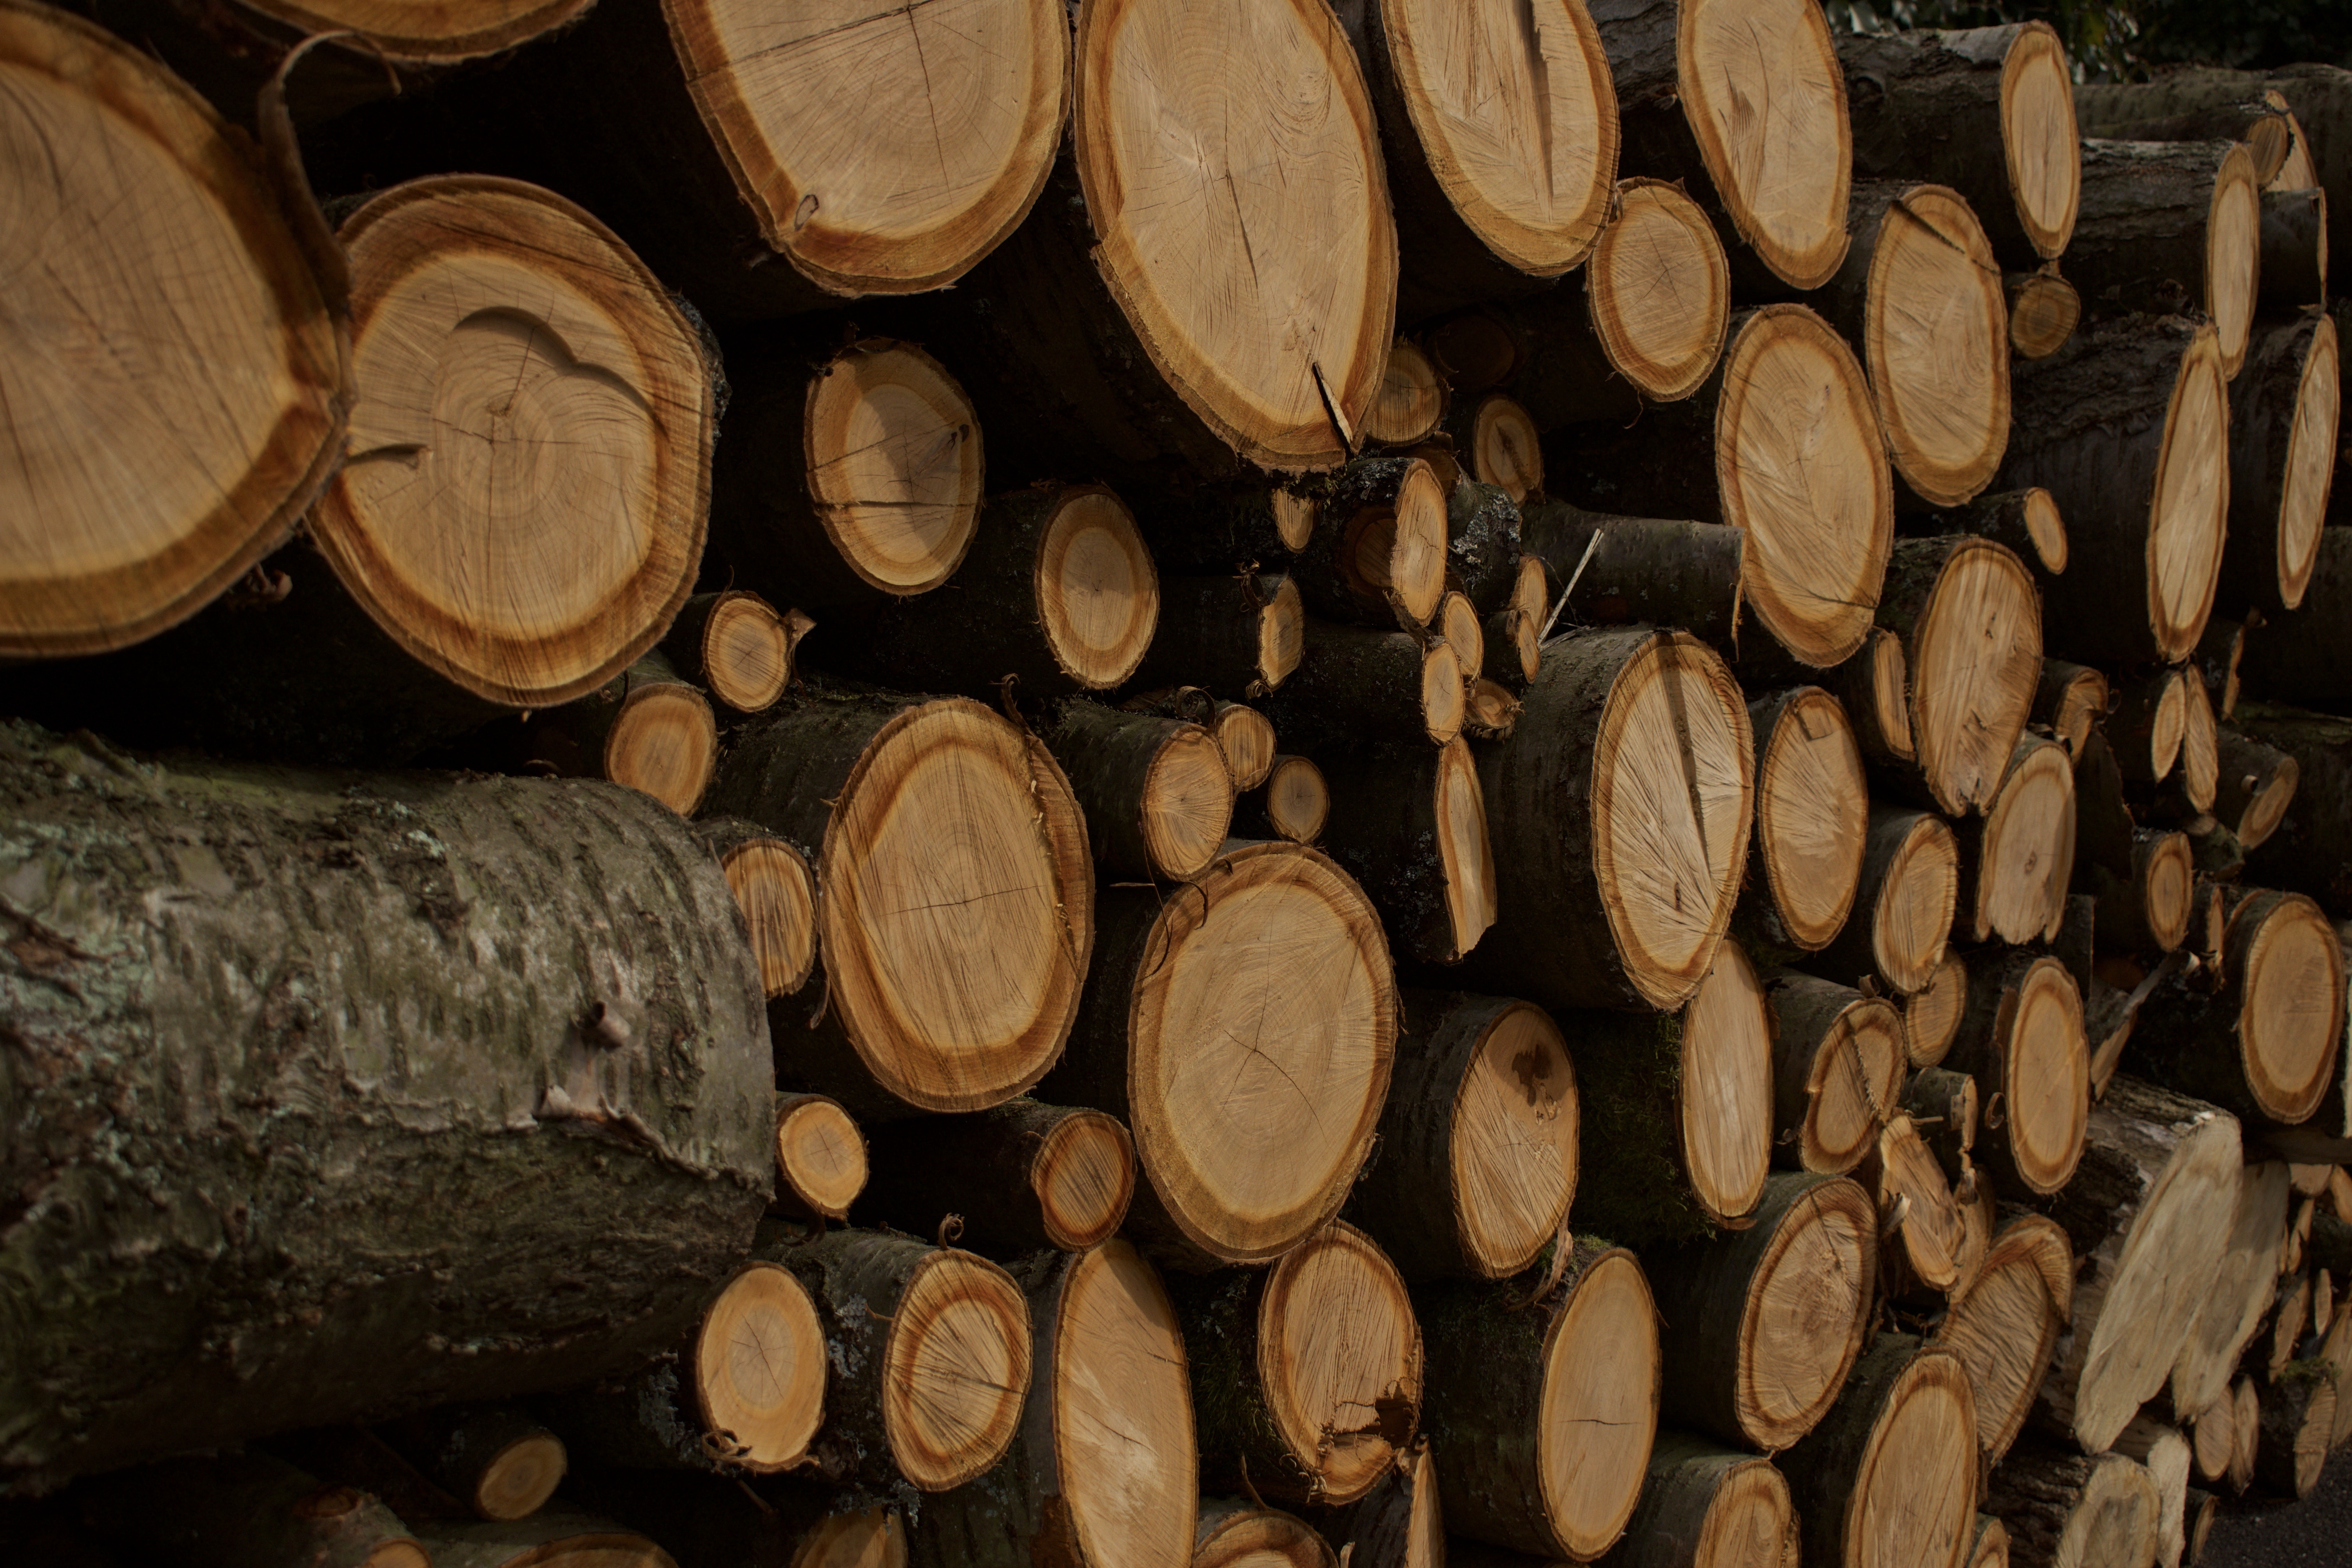
tree, wood, trunk, lumber, barrel, tribe, trunks, saved, man made object, ancient history